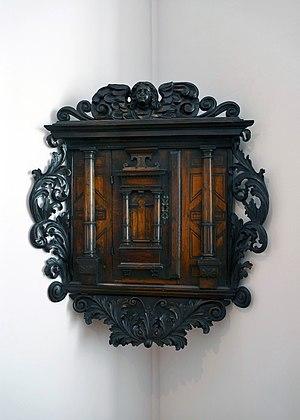
Encoignure marquetée avec jouées à décor de volutes d'acanthe Alsace, fin du XVIIe siècle Résineux, noyer, frêne, fruitiers Musée de l'Œuvre Notre-Dame de Strasbourg. N° 22.998.0.697
Aussi appelé encognure.